Copyright infringement

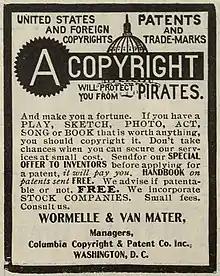
An advertisement for copyright and patent preparation services from 1906, when copyright registration formalities were still required in the US

Copyright infringement (at times referred to as piracy) is the use of works protected by copyright without permission for a usage where such permission is required, thereby infringing certain exclusive rights granted to the copyright holder, such as the right to reproduce, distribute, display or perform the protected work, or to produce derivative works. The copyright holder is usually the work's creator, or a publisher or other business to whom copyright has been assigned. Copyright holders routinely invoke legal and technological measures to prevent and penalize copyright infringement.